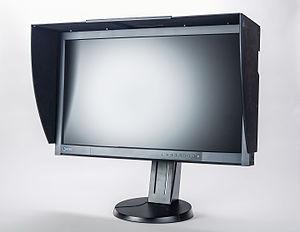
Eizo Nanao Corporation, ou Eizo, est une société japonaise créée en mars 1968. Elle fabrique principalement des écrans professionnels réputés notamment auprès des graphistes. Elle est actuellement présidée par Yoshitaka Jitsumori.